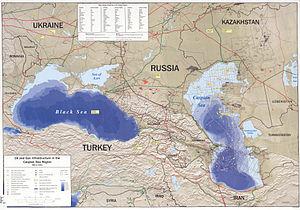
La géopolitique du pétrole décrit l'impact de la demande et de l'offre en pétrole sur la politique des pays consommateurs et producteurs de cette matière première essentielle au mode de vie économique actuel.